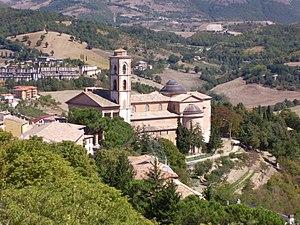
Vue de la basilique Saint Venanzio à Camerino (Italie). Italiano: Scorcio della Basilica di San Venanzio (Camerino - Italia).
Camerino est une commune italienne d'environ 6 680 habitants, située dans la province de Macerata, dans la région des Marches, en Italie centrale.